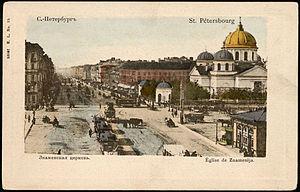
La révolution russe de 1905 englobe l'ensemble des troubles politiques et sociaux qui agitèrent l'Empire russe en 1905. Elle commença le 9 janvier 1905, lors du « Dimanche rouge », et aboutit dix mois plus tard à la promesse d'une constitution, le Manifeste d'octobre.